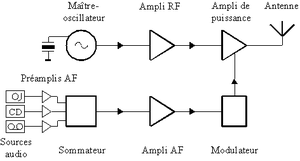
Structure d'un émetteur en modulation d'amplitude
Un émetteur d’ondes radioélectriques est un équipement électronique de télécommunications, qui par l’intermédiaire d’une antenne radioélectrique, rayonne des ondes électromagnétiques dans l’espace hertzien.
La radio AM est un procédé de radiodiffusion à partir d'émetteurs utilisant la modulation d'amplitude. Ce terme désigne également le récepteur qui permet son écoute. La radio AM est utilisée dans les bandes de radiodiffusion GO, PO et OC, où elle permet une couverture plus large que la radio FM, avec une largeur de bande réduite.